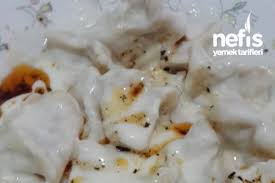
Yemek: manti